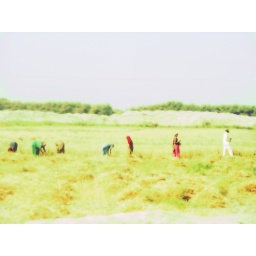
i took this picture in running car while i was leaving for my native place.